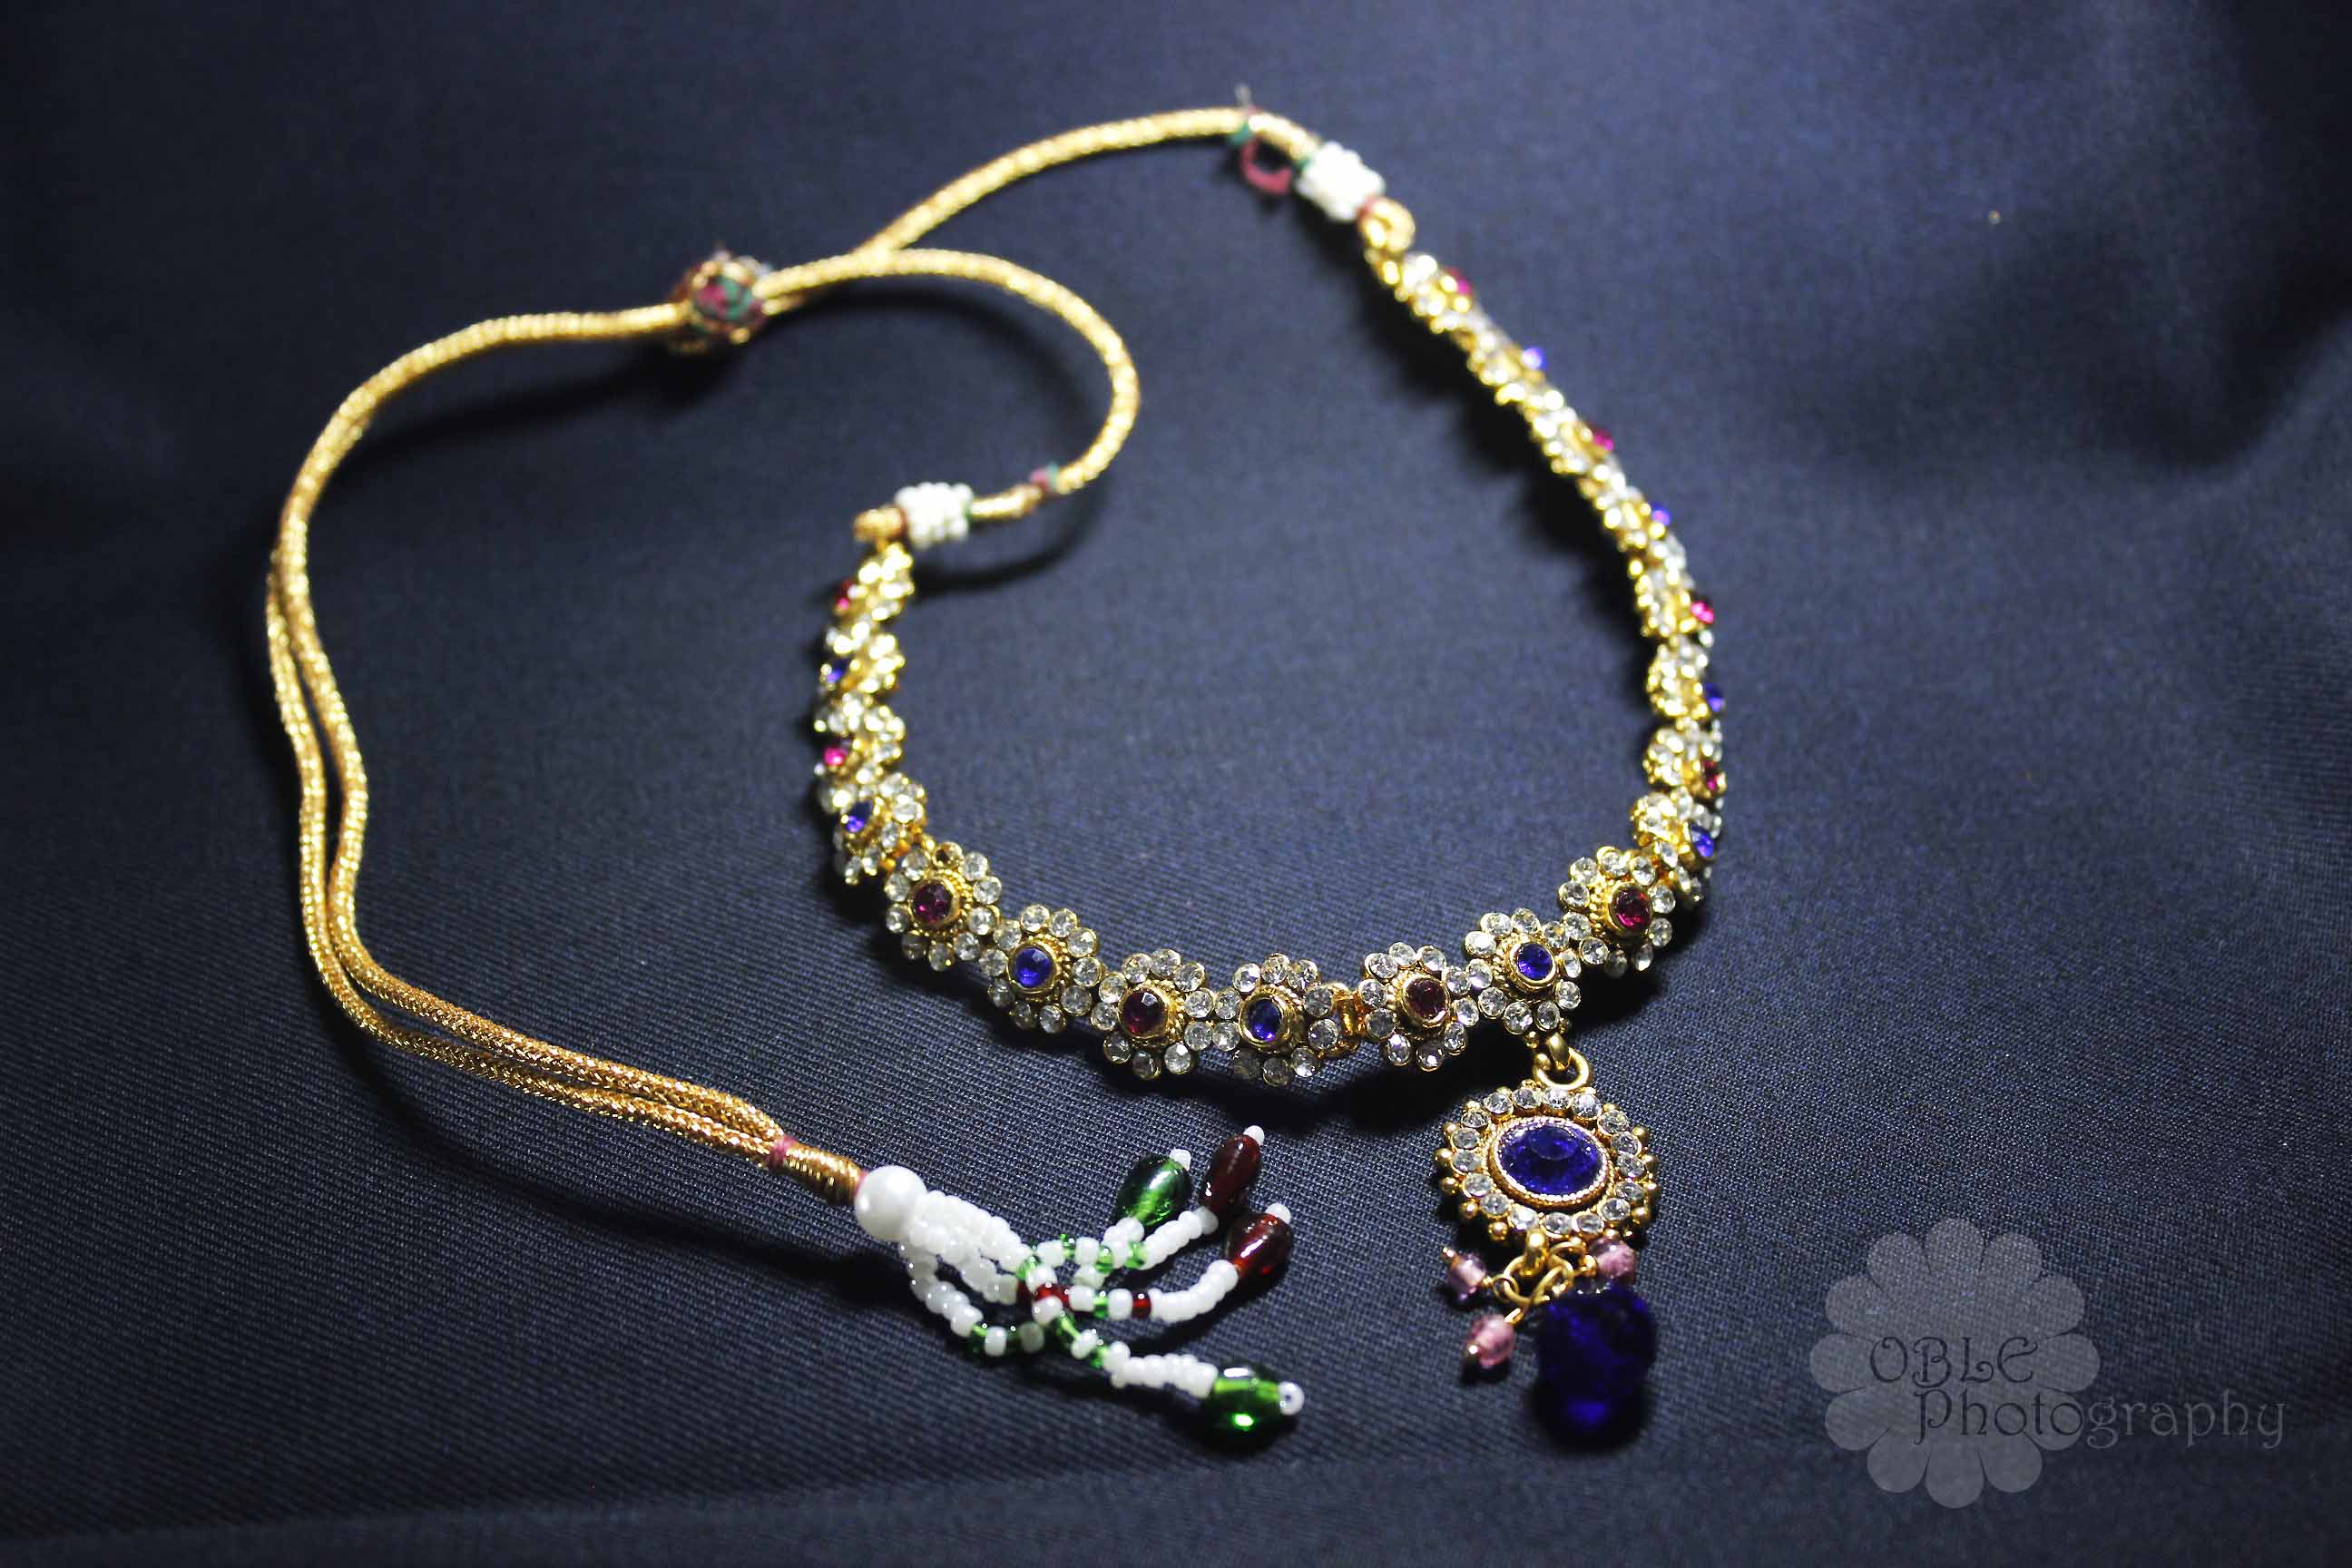
ornament, jewellery, fashion accessory, necklace, bead, jewelry making, chain, gemstone, body jewelry, bracelet